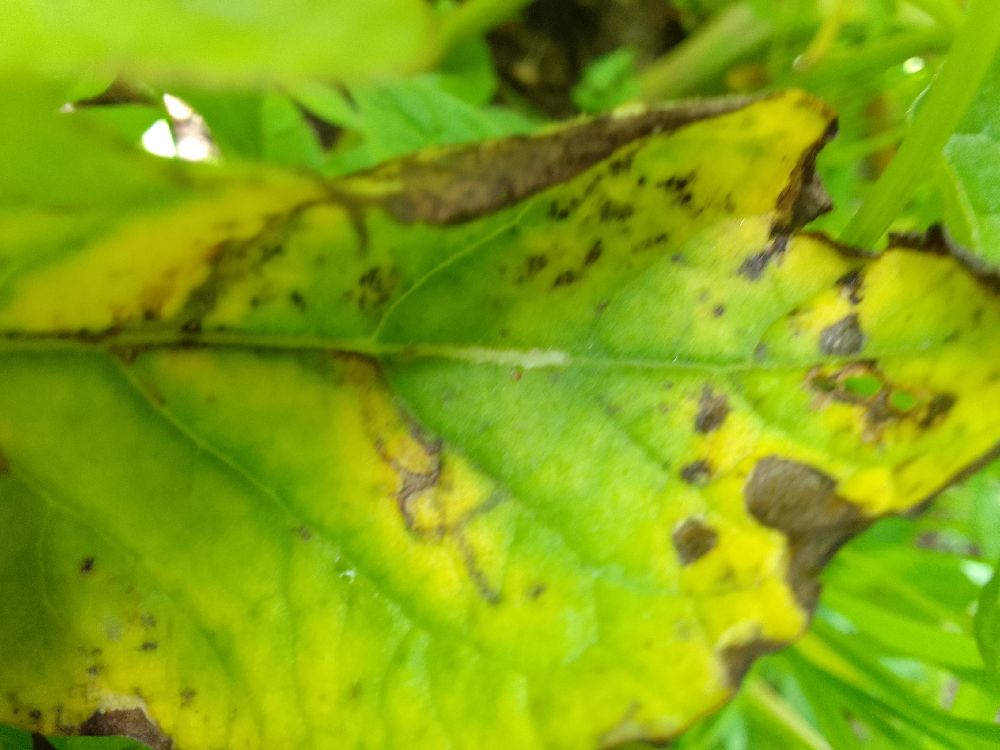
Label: Early blight